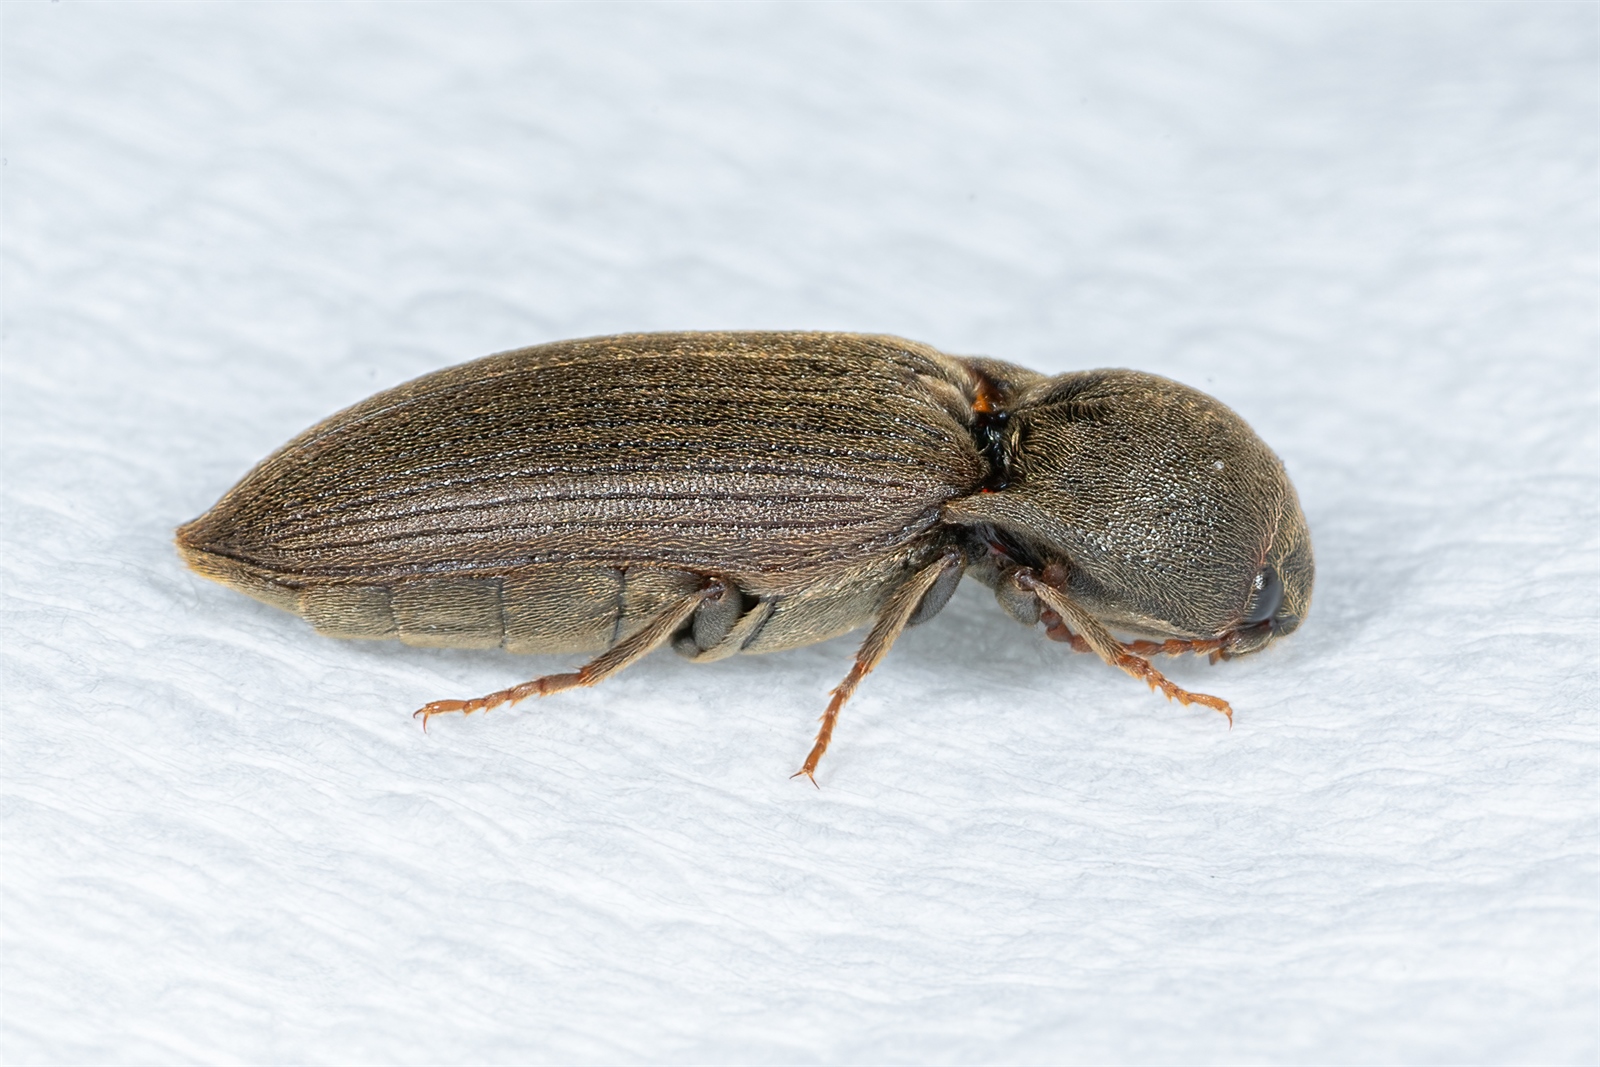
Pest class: clickbeetles_wireworms